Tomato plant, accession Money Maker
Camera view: bottom (45 deg); turntable rotation: 30 degrees
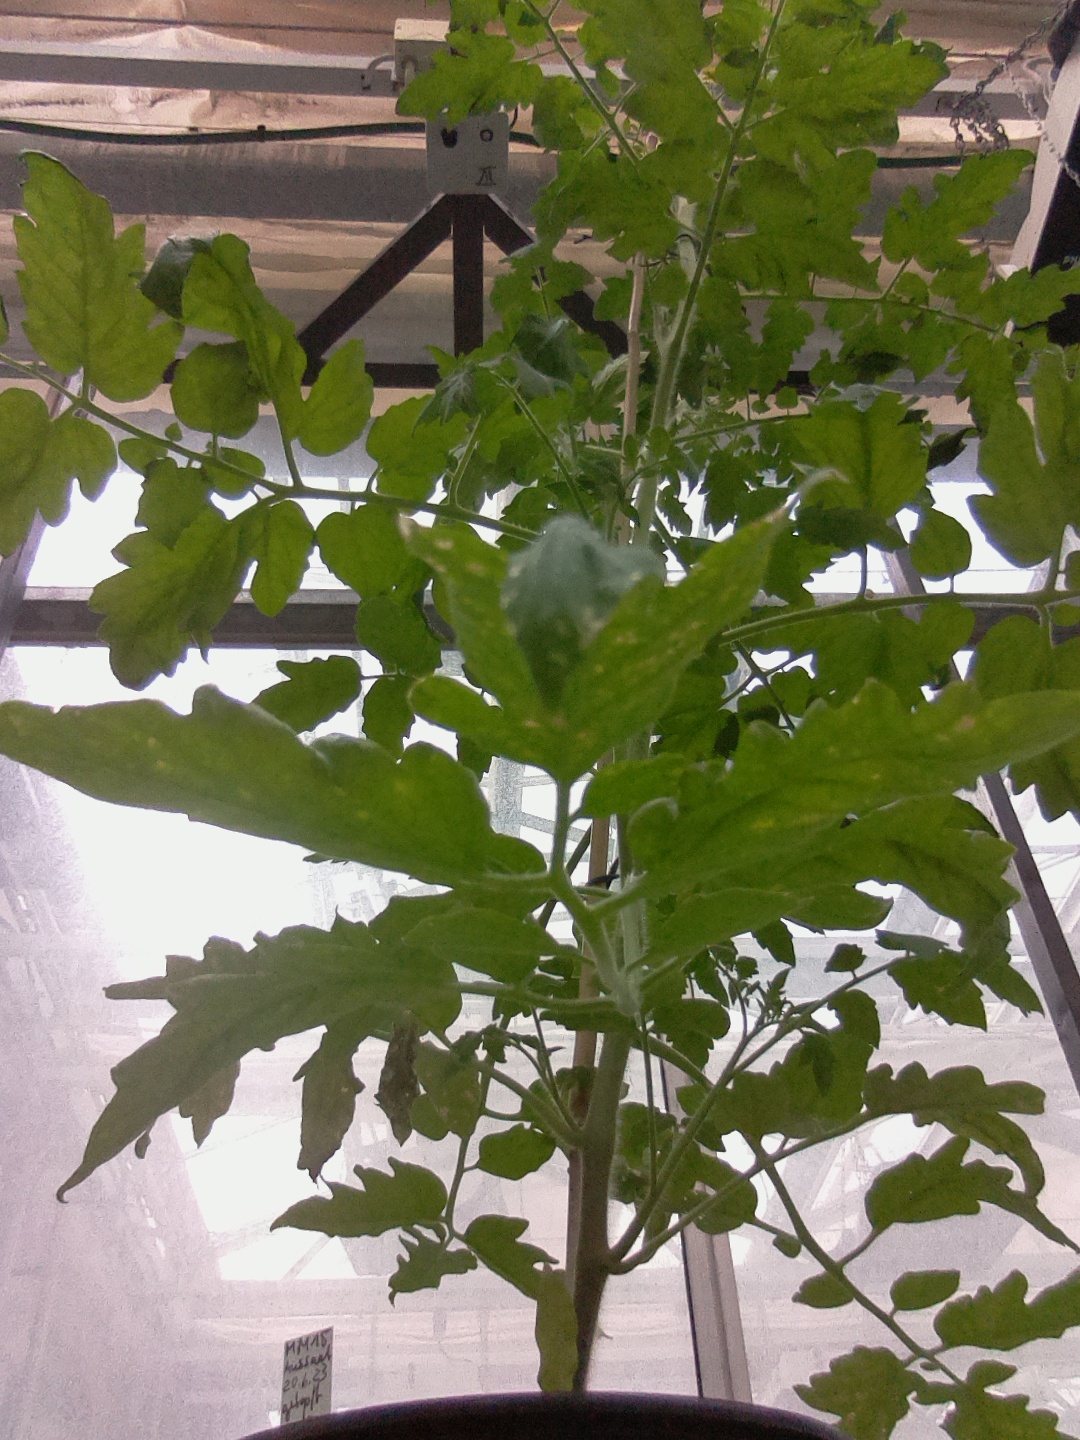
BBCH growth stage 71: 10%-20% of final fruit size